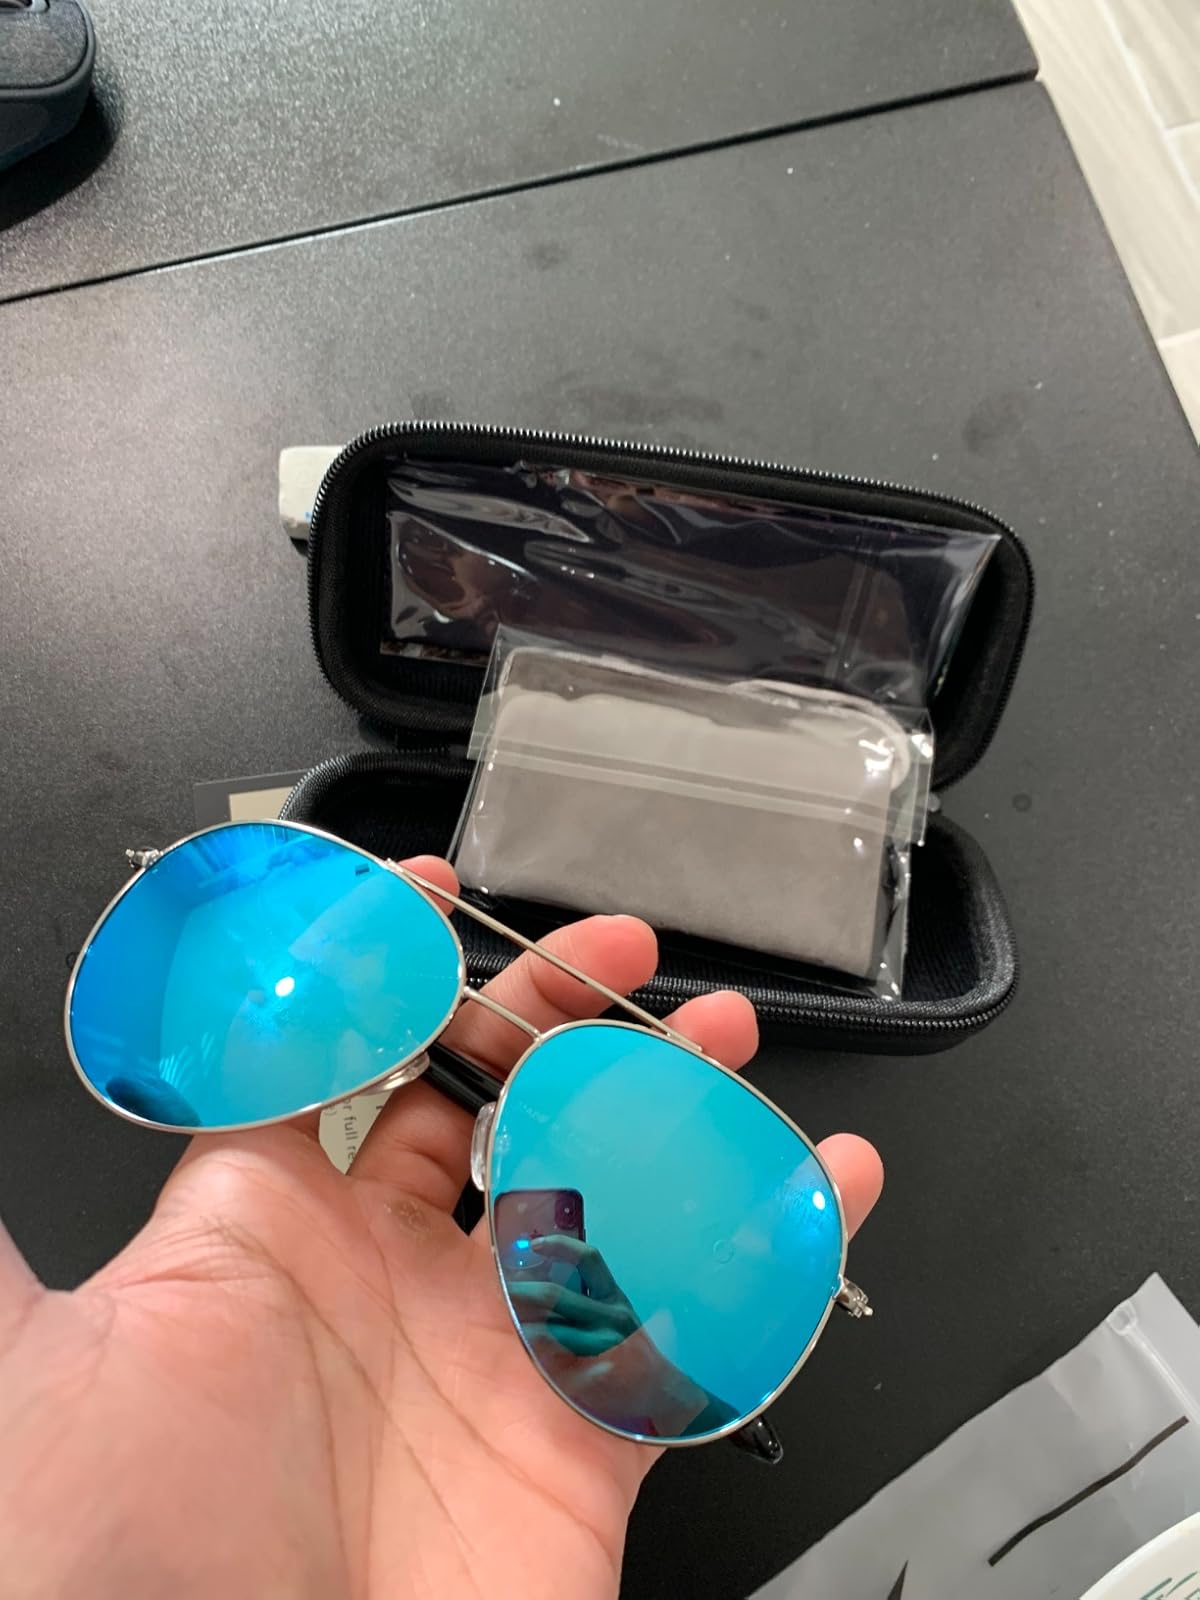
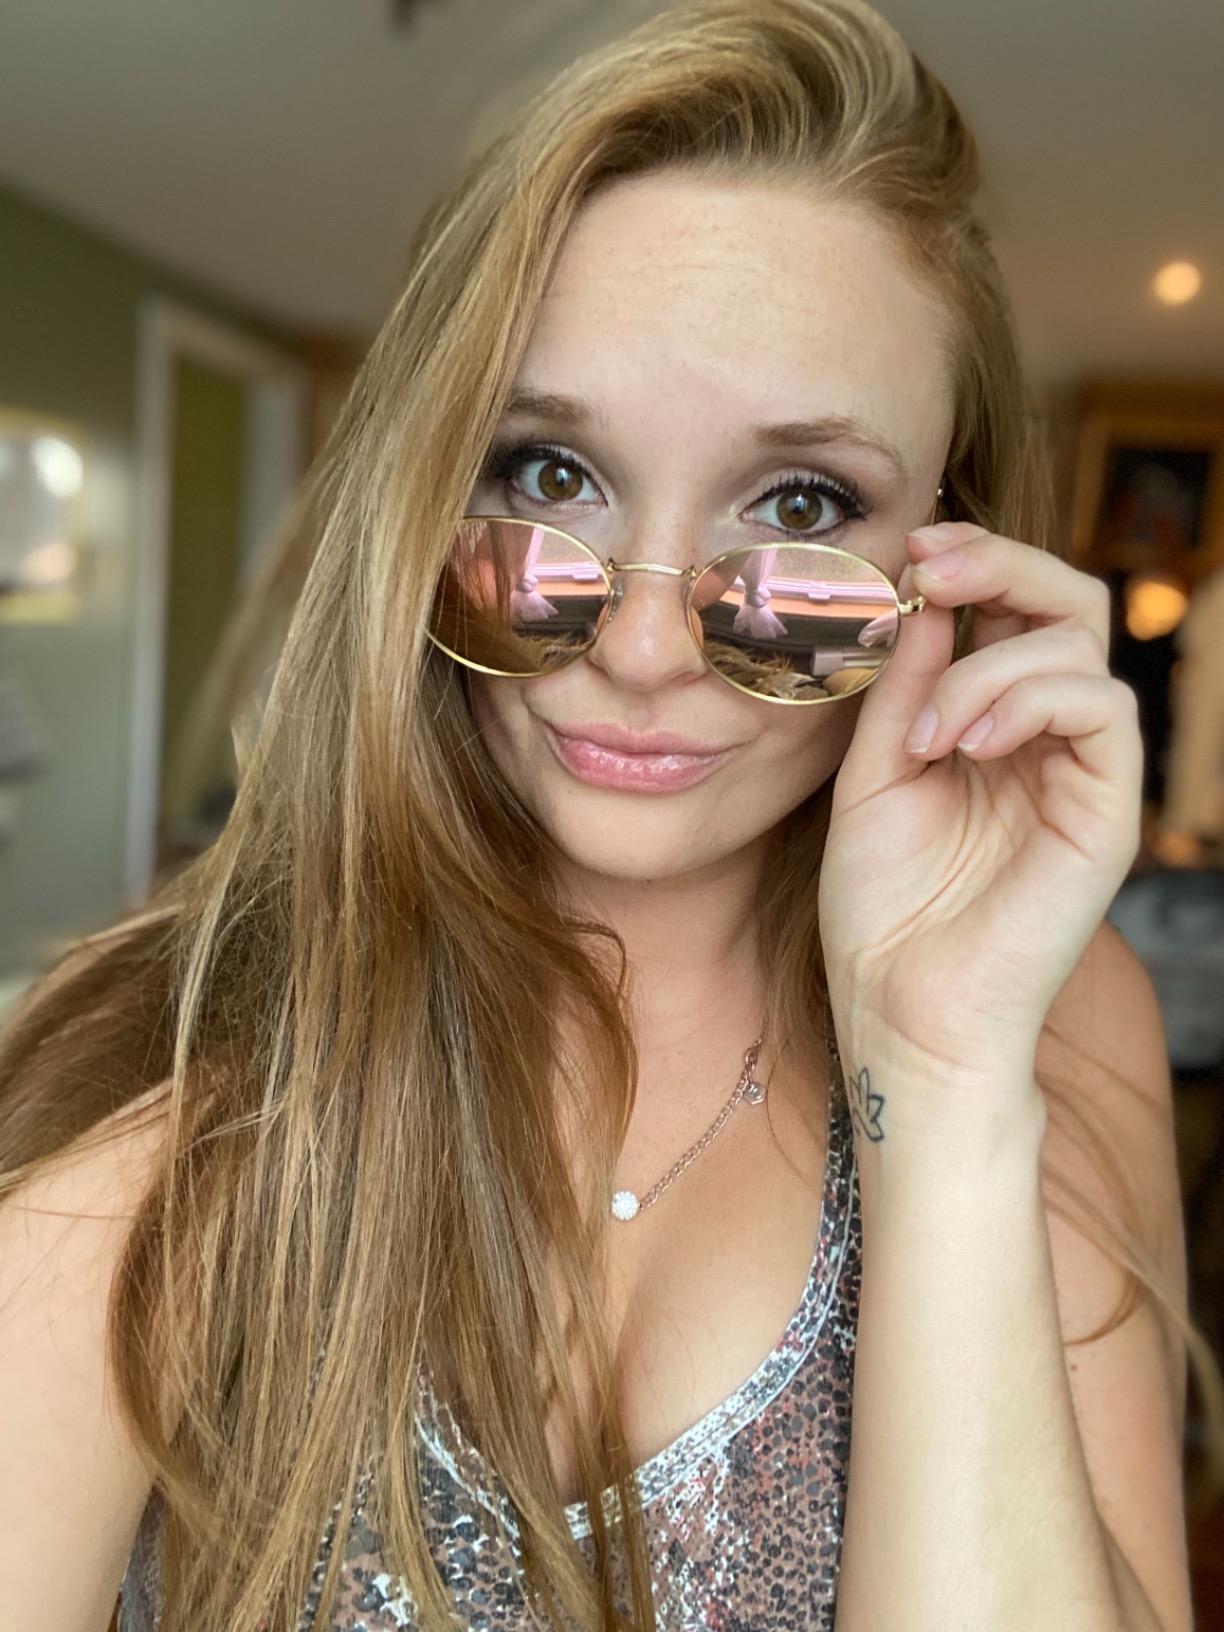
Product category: accessories_sunglasses
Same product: no